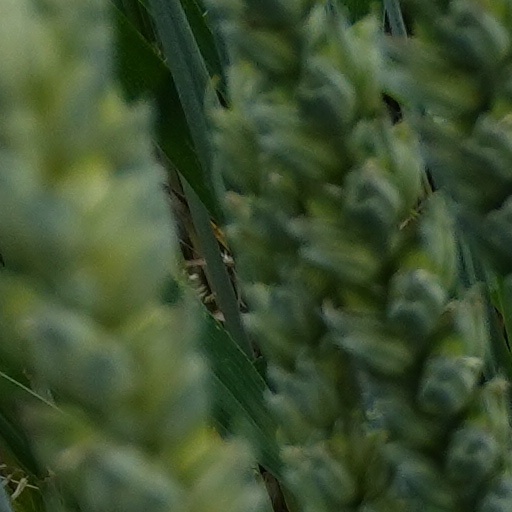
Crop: wheat